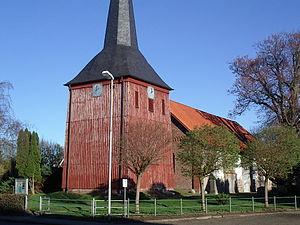
Ihlienworth est une commune allemande de l'arrondissement de Cuxhaven, dans le land de Basse-Saxe.